Tremplin du Praz

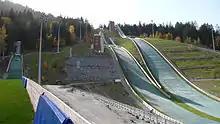
All four hills

Tremplin du Praz hosted the ski jumping events and the ski jumping part of the Nordic combined at the 1992 Winter Olympics. The format went unchanged from the previous games, but the Albertville Olympics were the first to see the mainstream use of V-style. The large hill competition was won by Austria's Ernst Vettori, the normal hill event was won by Finland's Toni Nieminen and the team event was won by Finland. Nieminen, Vettori and Austria's Martin Höllwarth collected medals in all three events. In Nordic combined, France won a double with Fabrice Guy and Sylvain Guillaume in the individual event, while Japan won the team event.